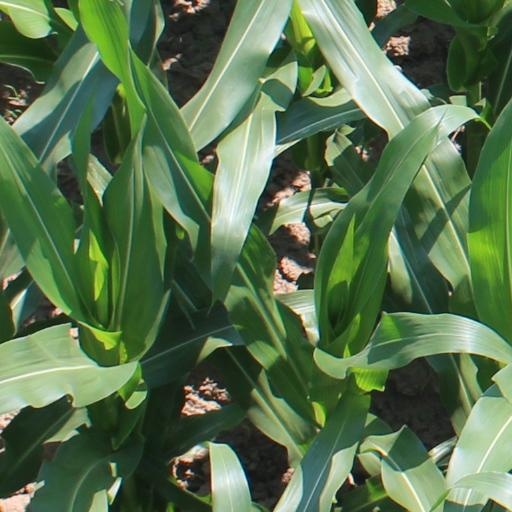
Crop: maize; corn